HSwMS Gotland (1933)

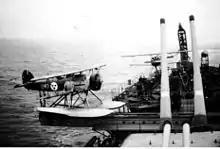
A Hawker Osprey S 9 floatplane, ready for launch on the ship's catapult

The cruiser's main battery consisted of six 55-calibre, Bofors 152 mm M/30 guns. Four of these were mounted in two twin-gun turrets, one each forward and aft of the superstructure; each turret had a maximum elevation of 60 degrees to give it to give it some utility for anti-aircraft work. The other two guns were mounted in casemates on the corners of the forward superstructure with a maximum elevation of 30 degrees. The guns had a rate of fire of six rounds per minute. They fired shells with a muzzle velocity of ; this gave the turreted guns a maximum range of and the casemated guns a range of . Targeting data for the guns was collected by rangefinders in the fire-control director on the roof of the bridge and in the aft turret.